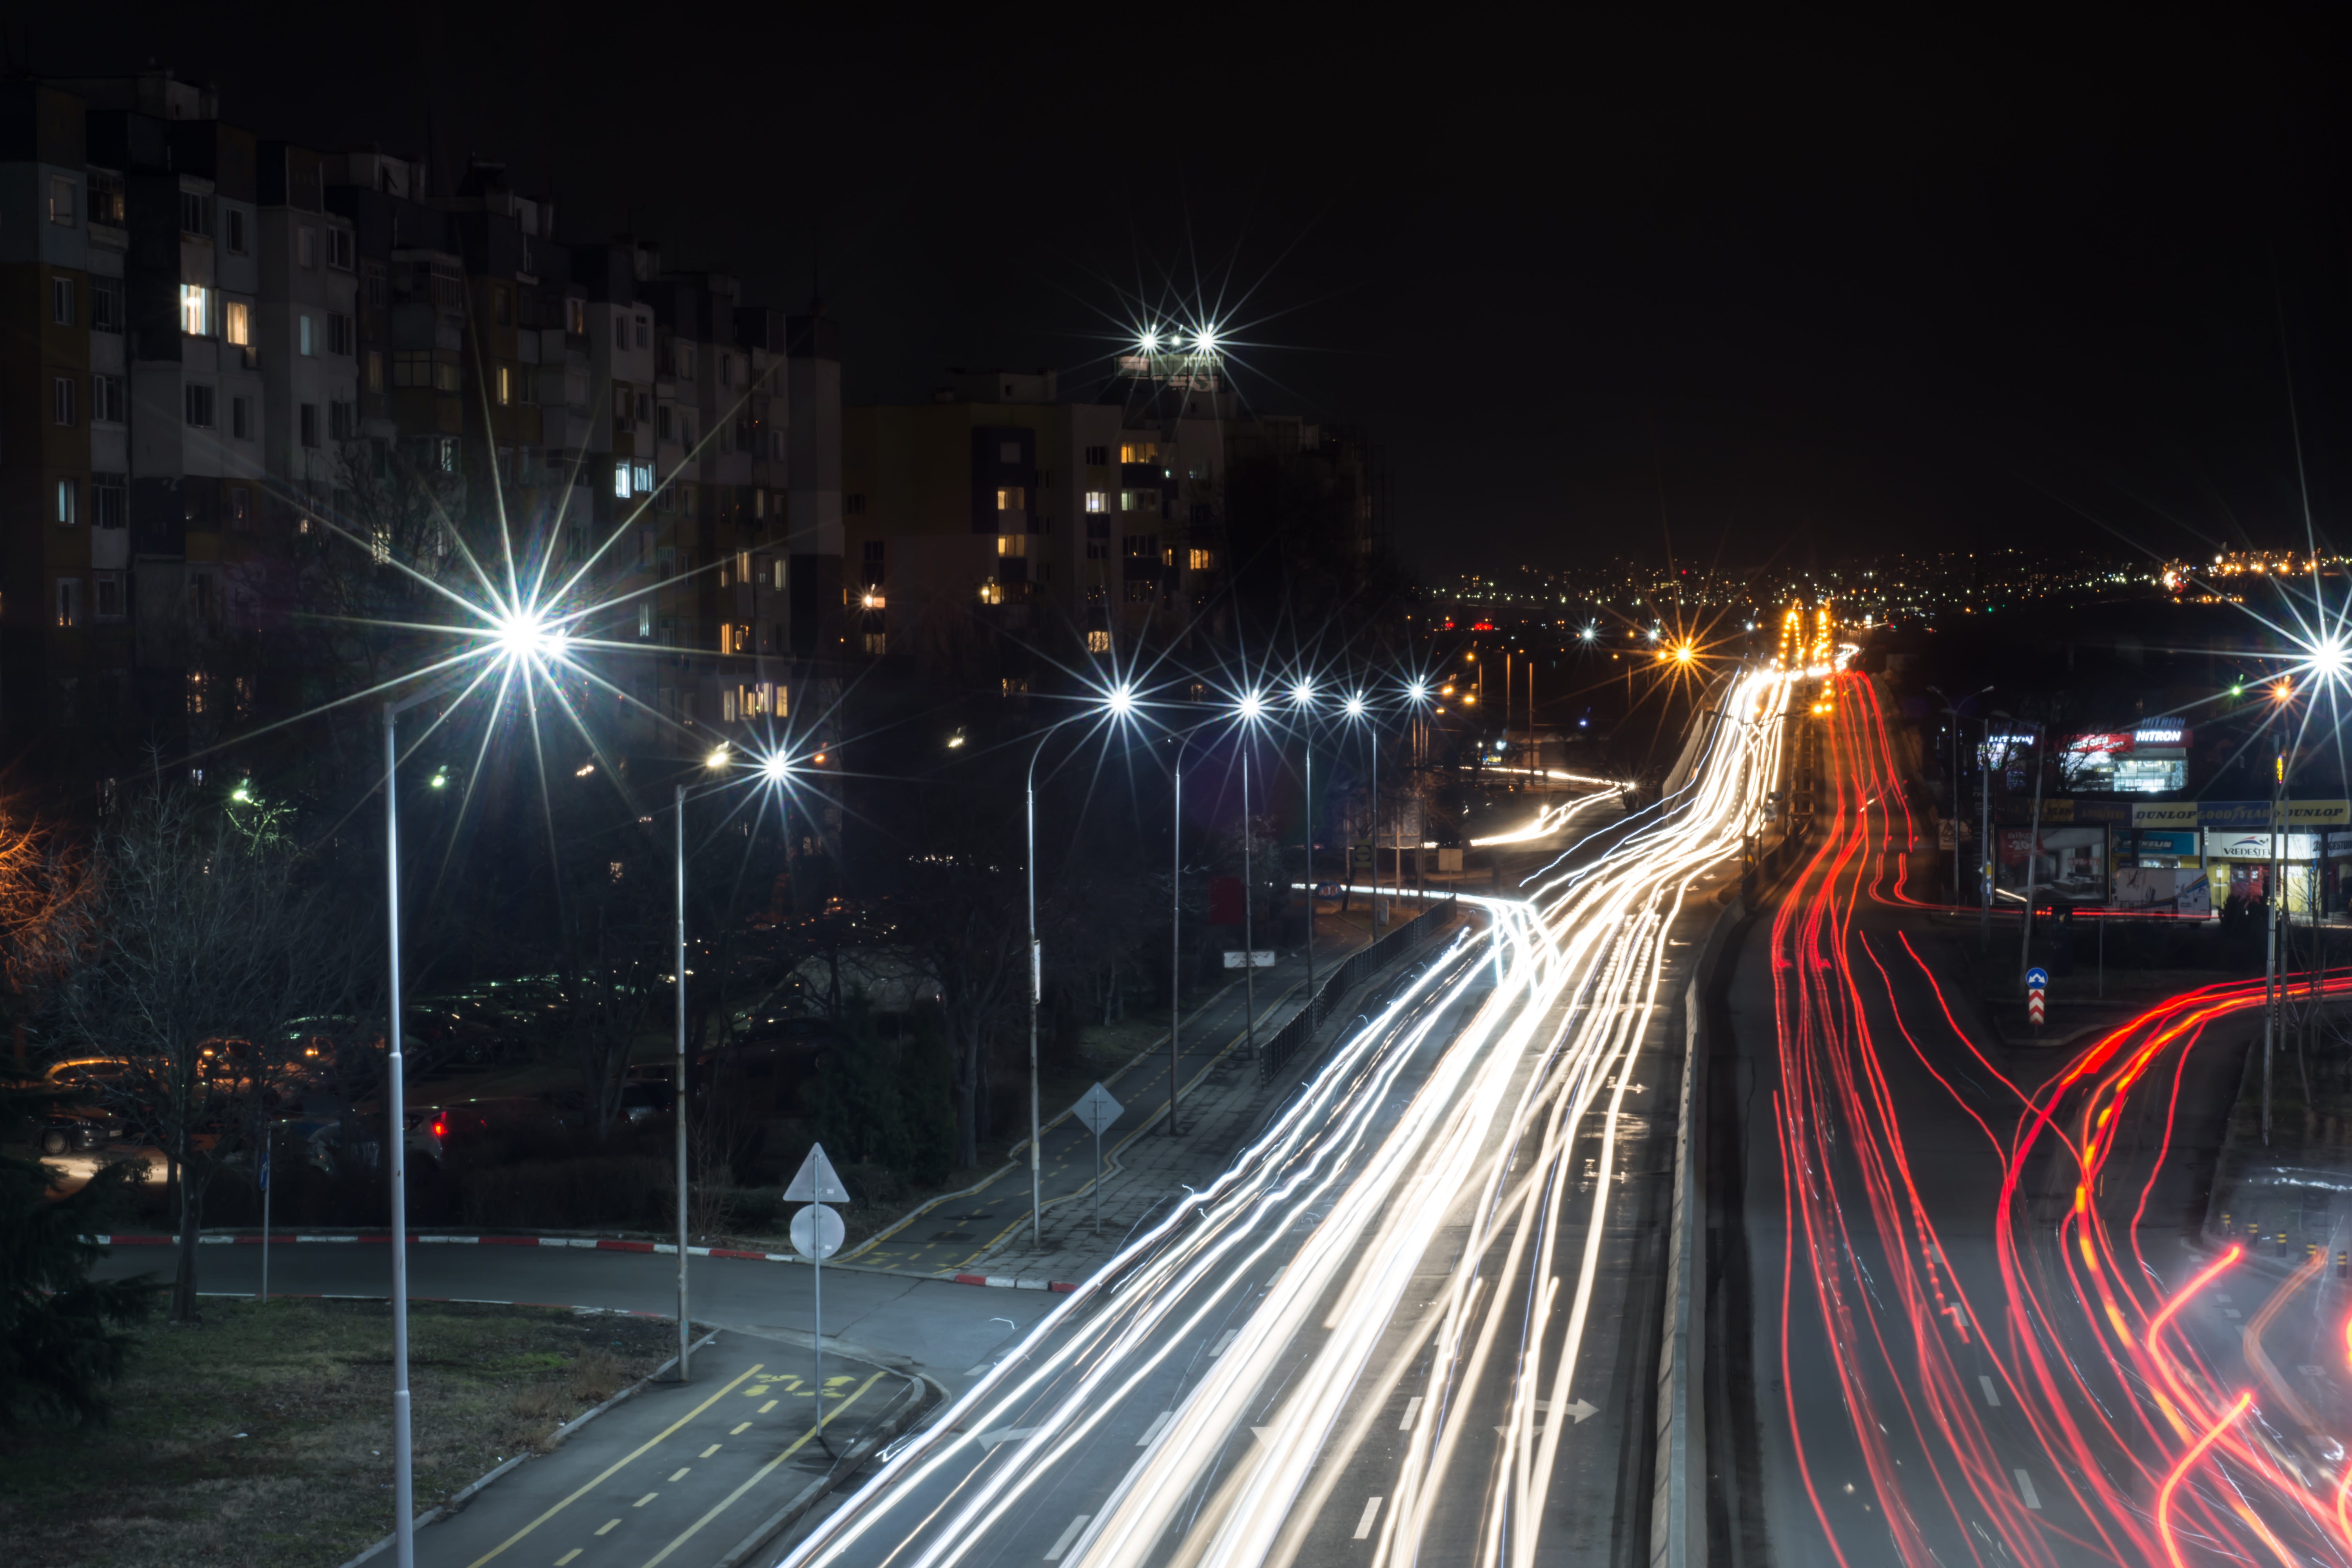
outdoor, light, architecture, road, skyline, traffic, street, night, highway, city, cityscape, downtown, vacation, travel, transportation, sign, europe, evening, darkness, street light, lighting, public transport, infrastructure, way, metropolis, bulgaria, burgas, urban area, metropolitan area